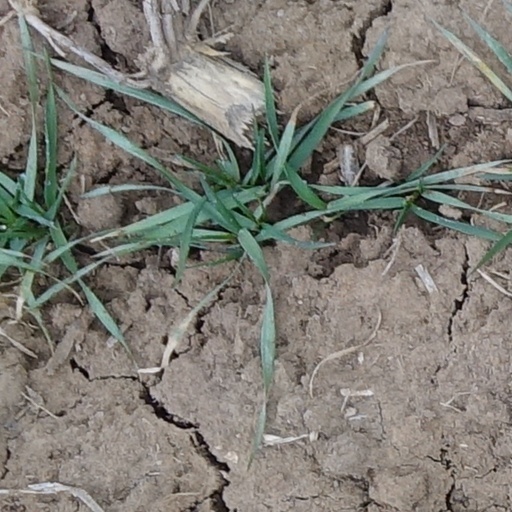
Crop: wheat